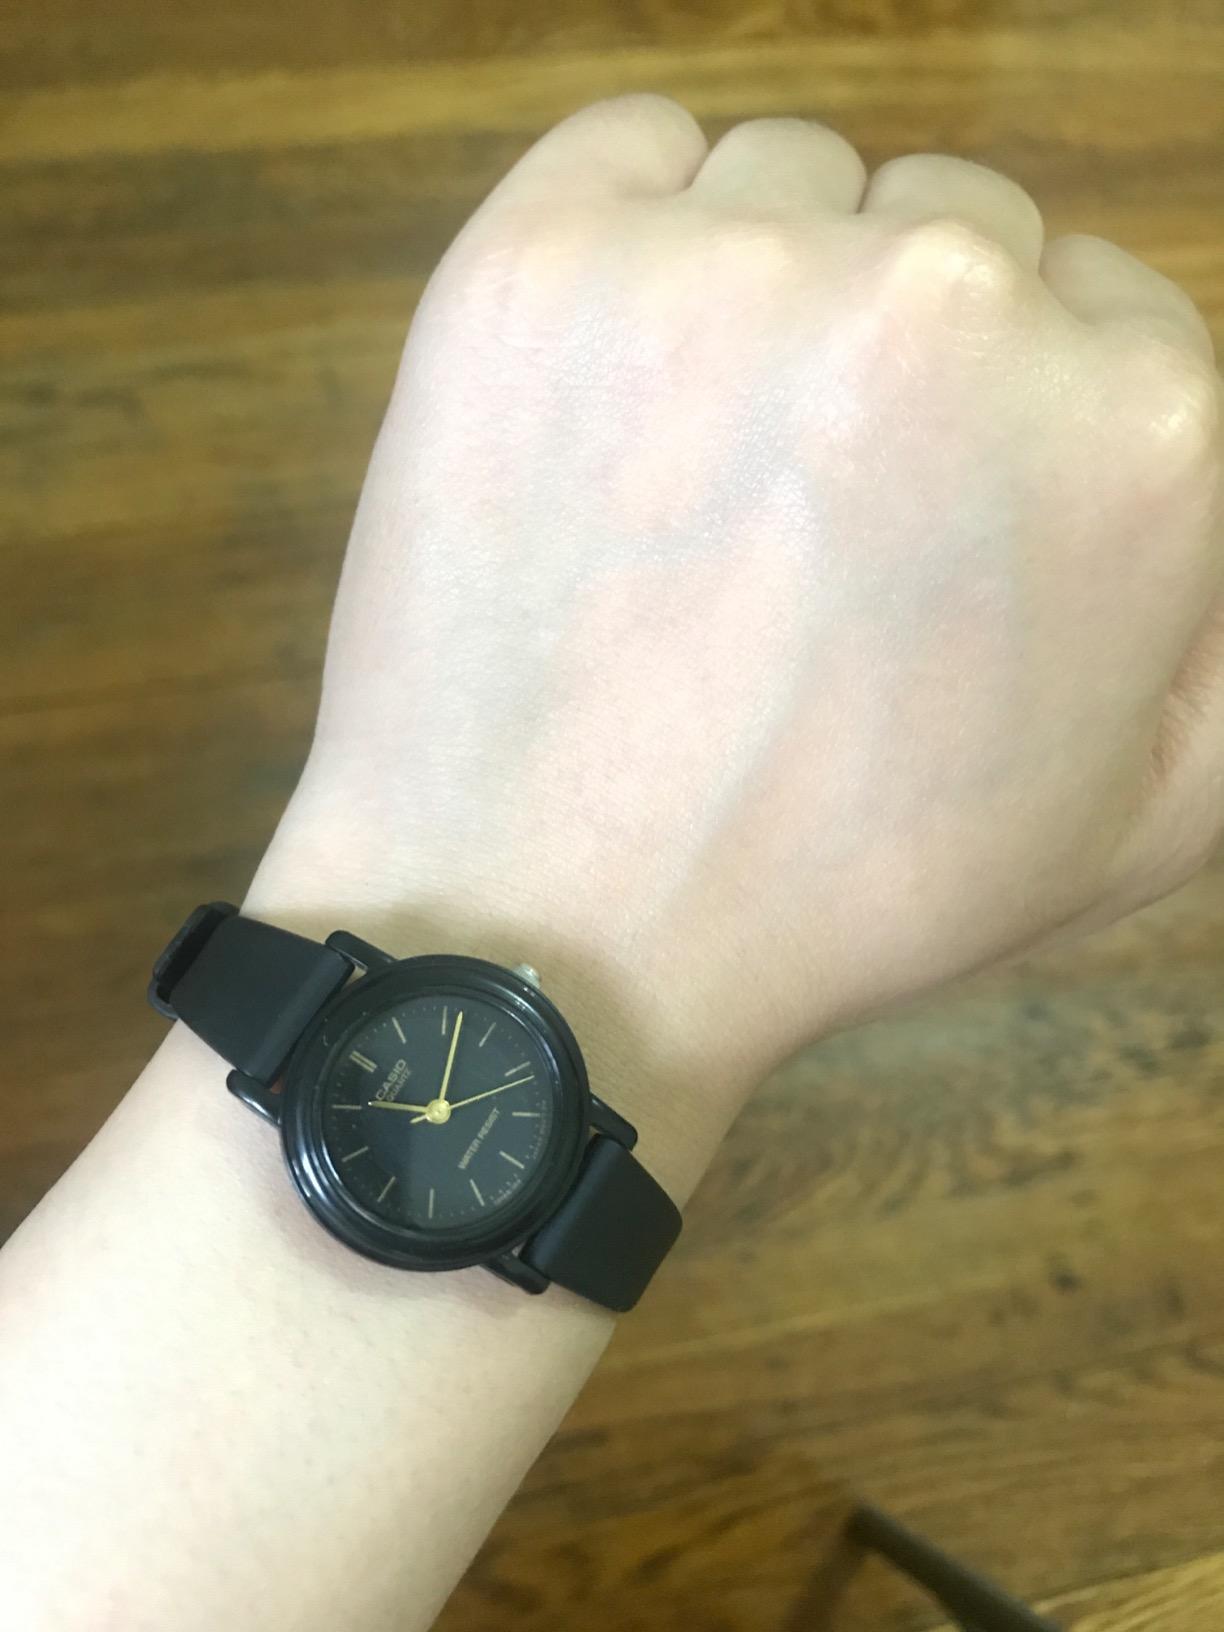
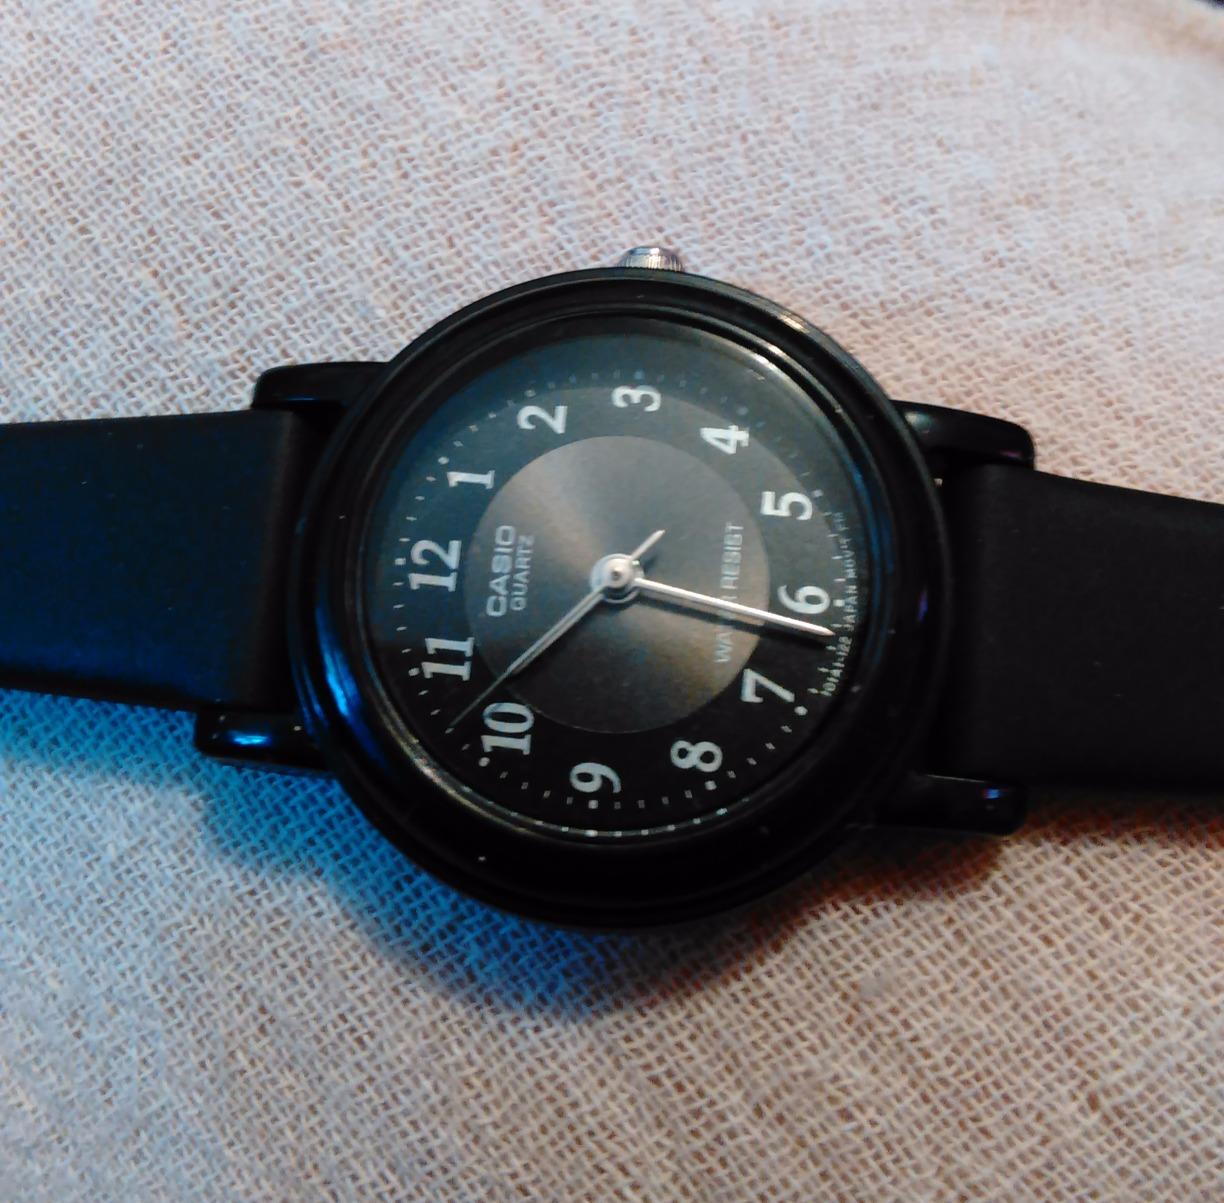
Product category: accessories_watch
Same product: no